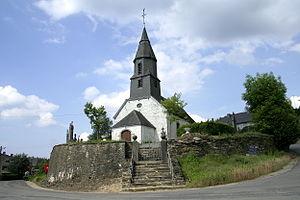
Our (Opont) (Belgique), l’église Saint-Laurent (1680).
Opont est une section de la commune belge de Paliseul située en Région wallonne dans la province de Luxembourg.
Cette page regroupe l'ensemble du patrimoine immobilier classé de la commune belge de Paliseul.
Our est un village de la commune belge de Paliseul située en Région wallonne dans la province de Luxembourg.